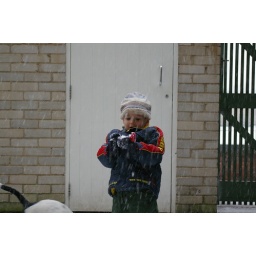
one boy and his dog in the snow #1